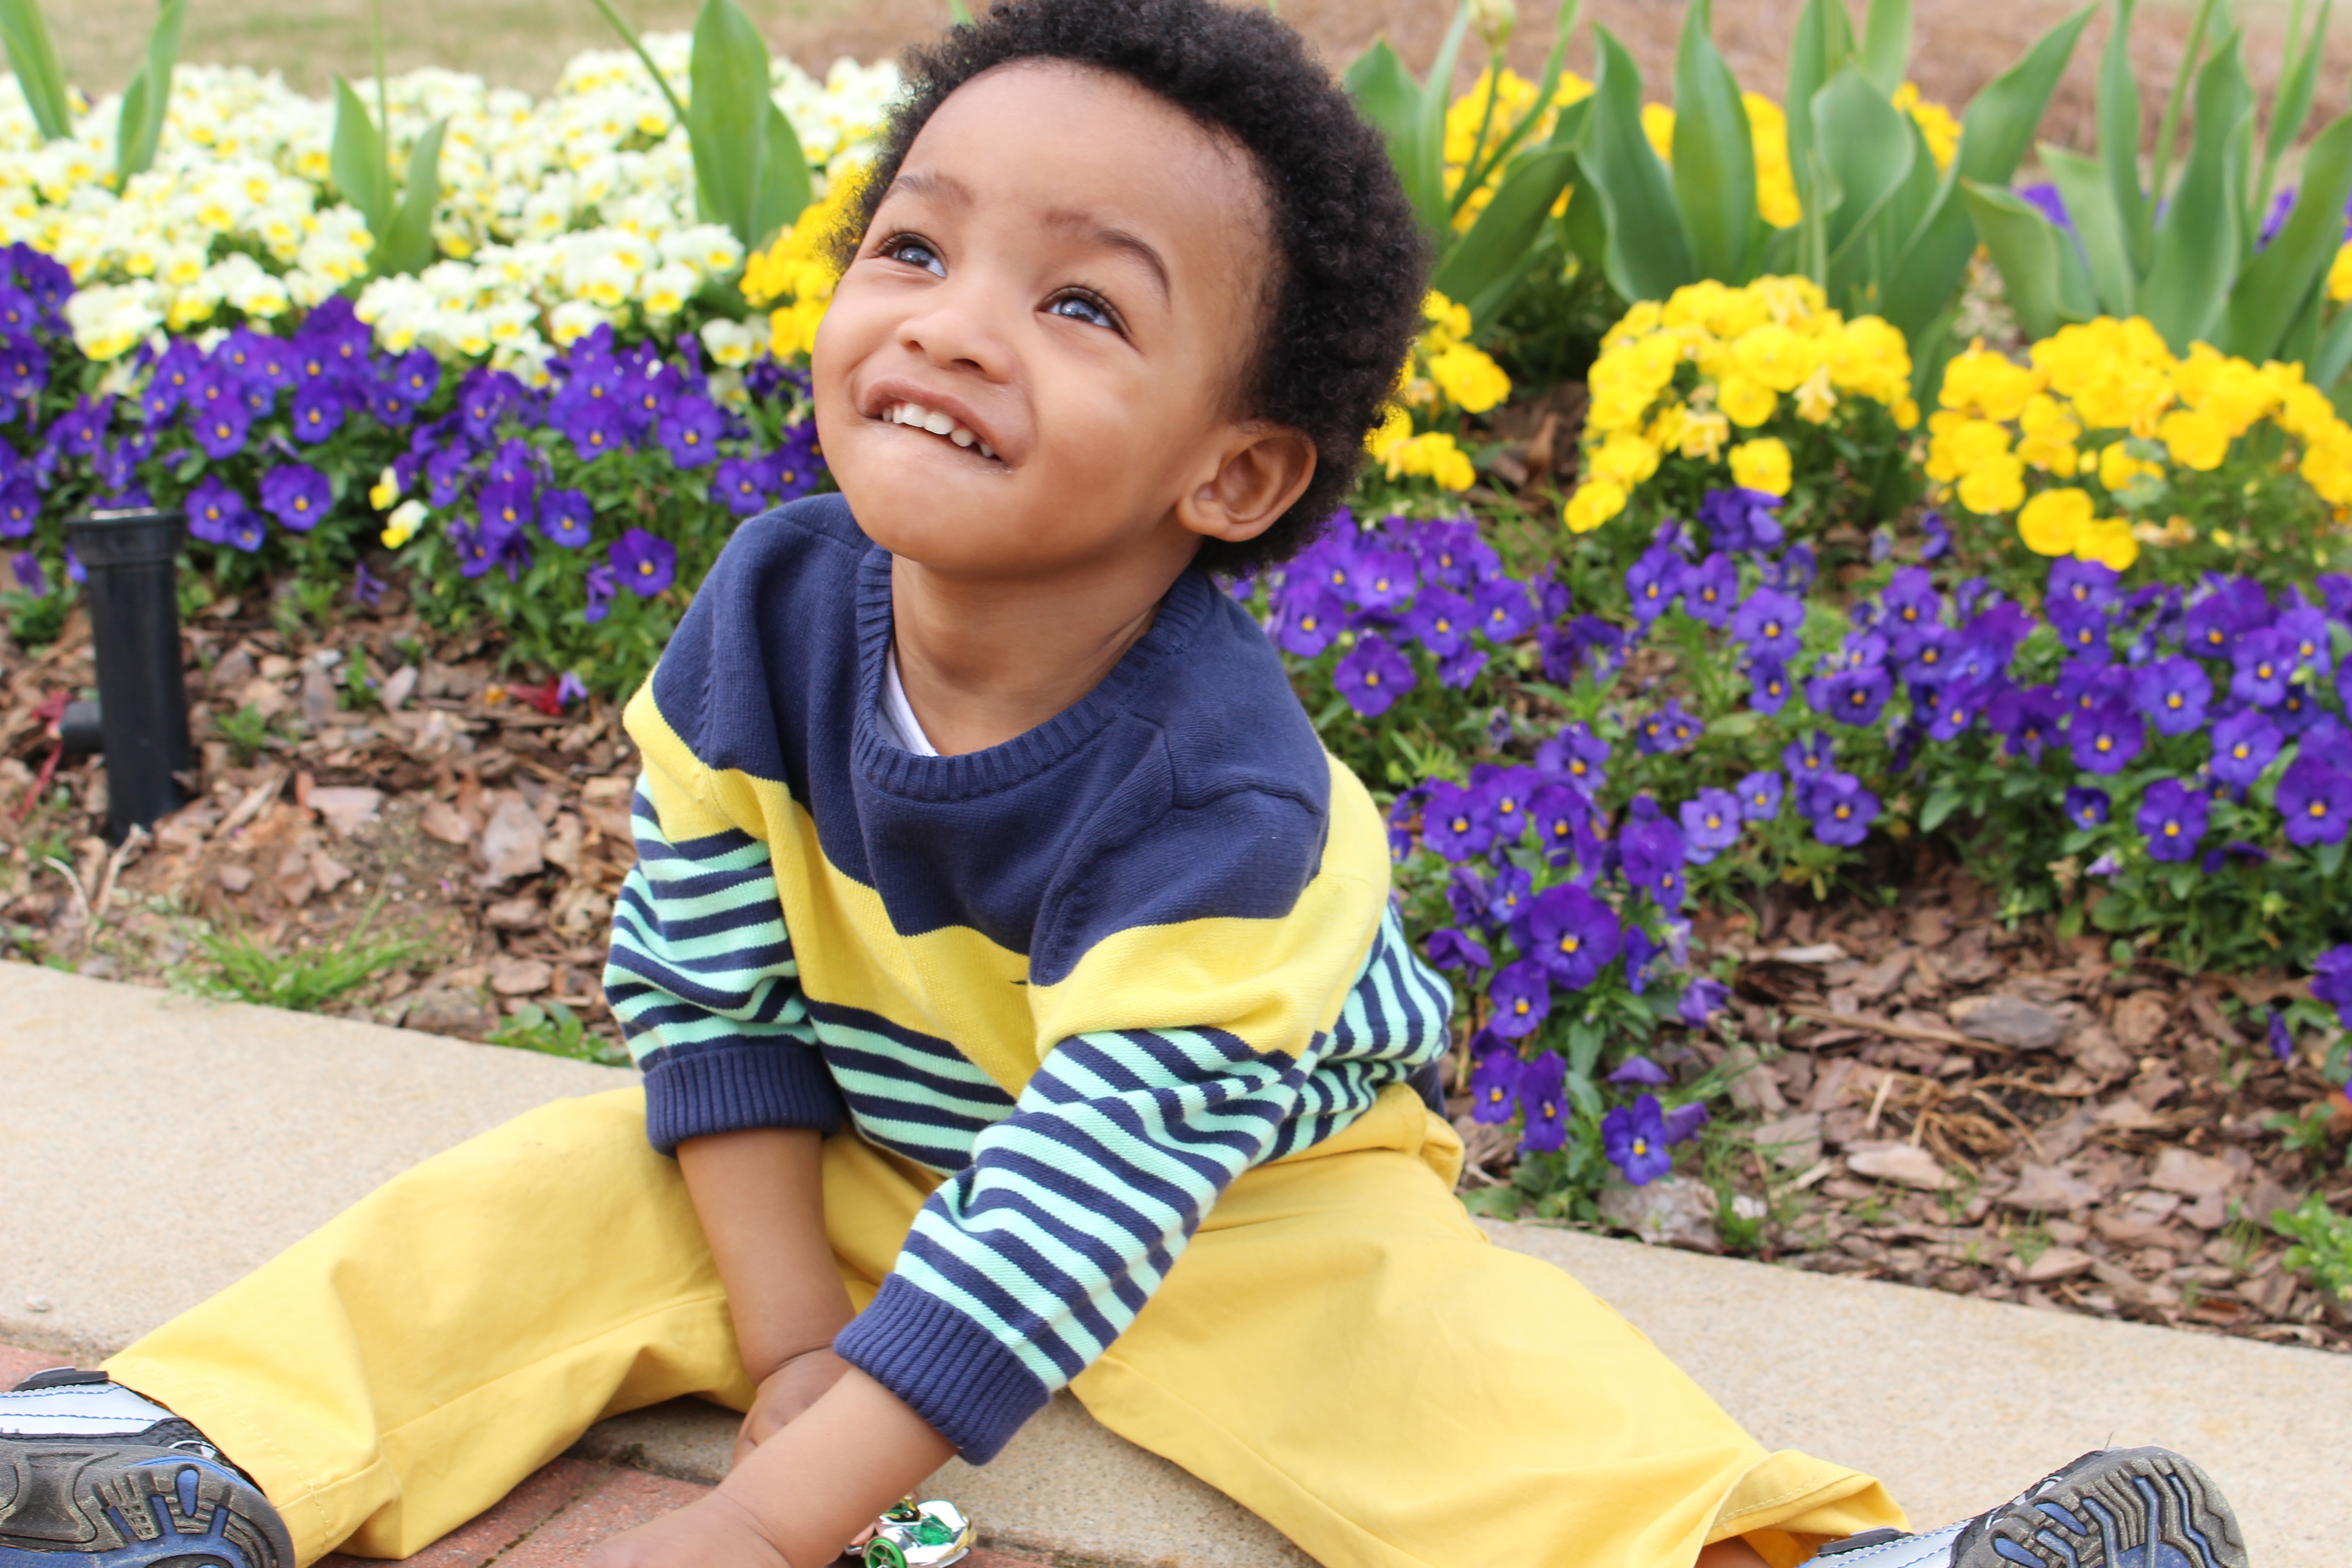
plant, play, flower, boy, spring, child, yellow, american, toddler, african, floristry